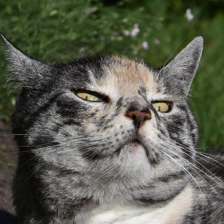
Label: animals